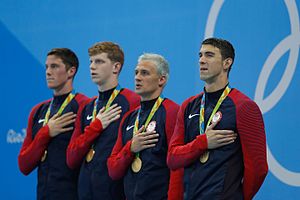
Svømning under sommer-OL 2016 – 4x200 m fri (herrer)
The American final team (Dwyer, Haas, Lochte, and Phelps), during the medal ceremony.
4x200 m fri for herrer under Sommer-OL 2016 vil finde sted den 9. august 2016.